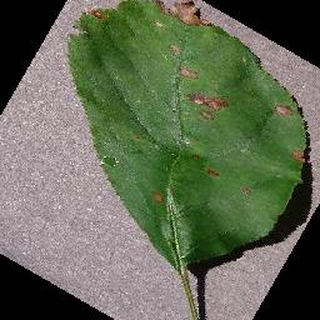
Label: apple_black_rot